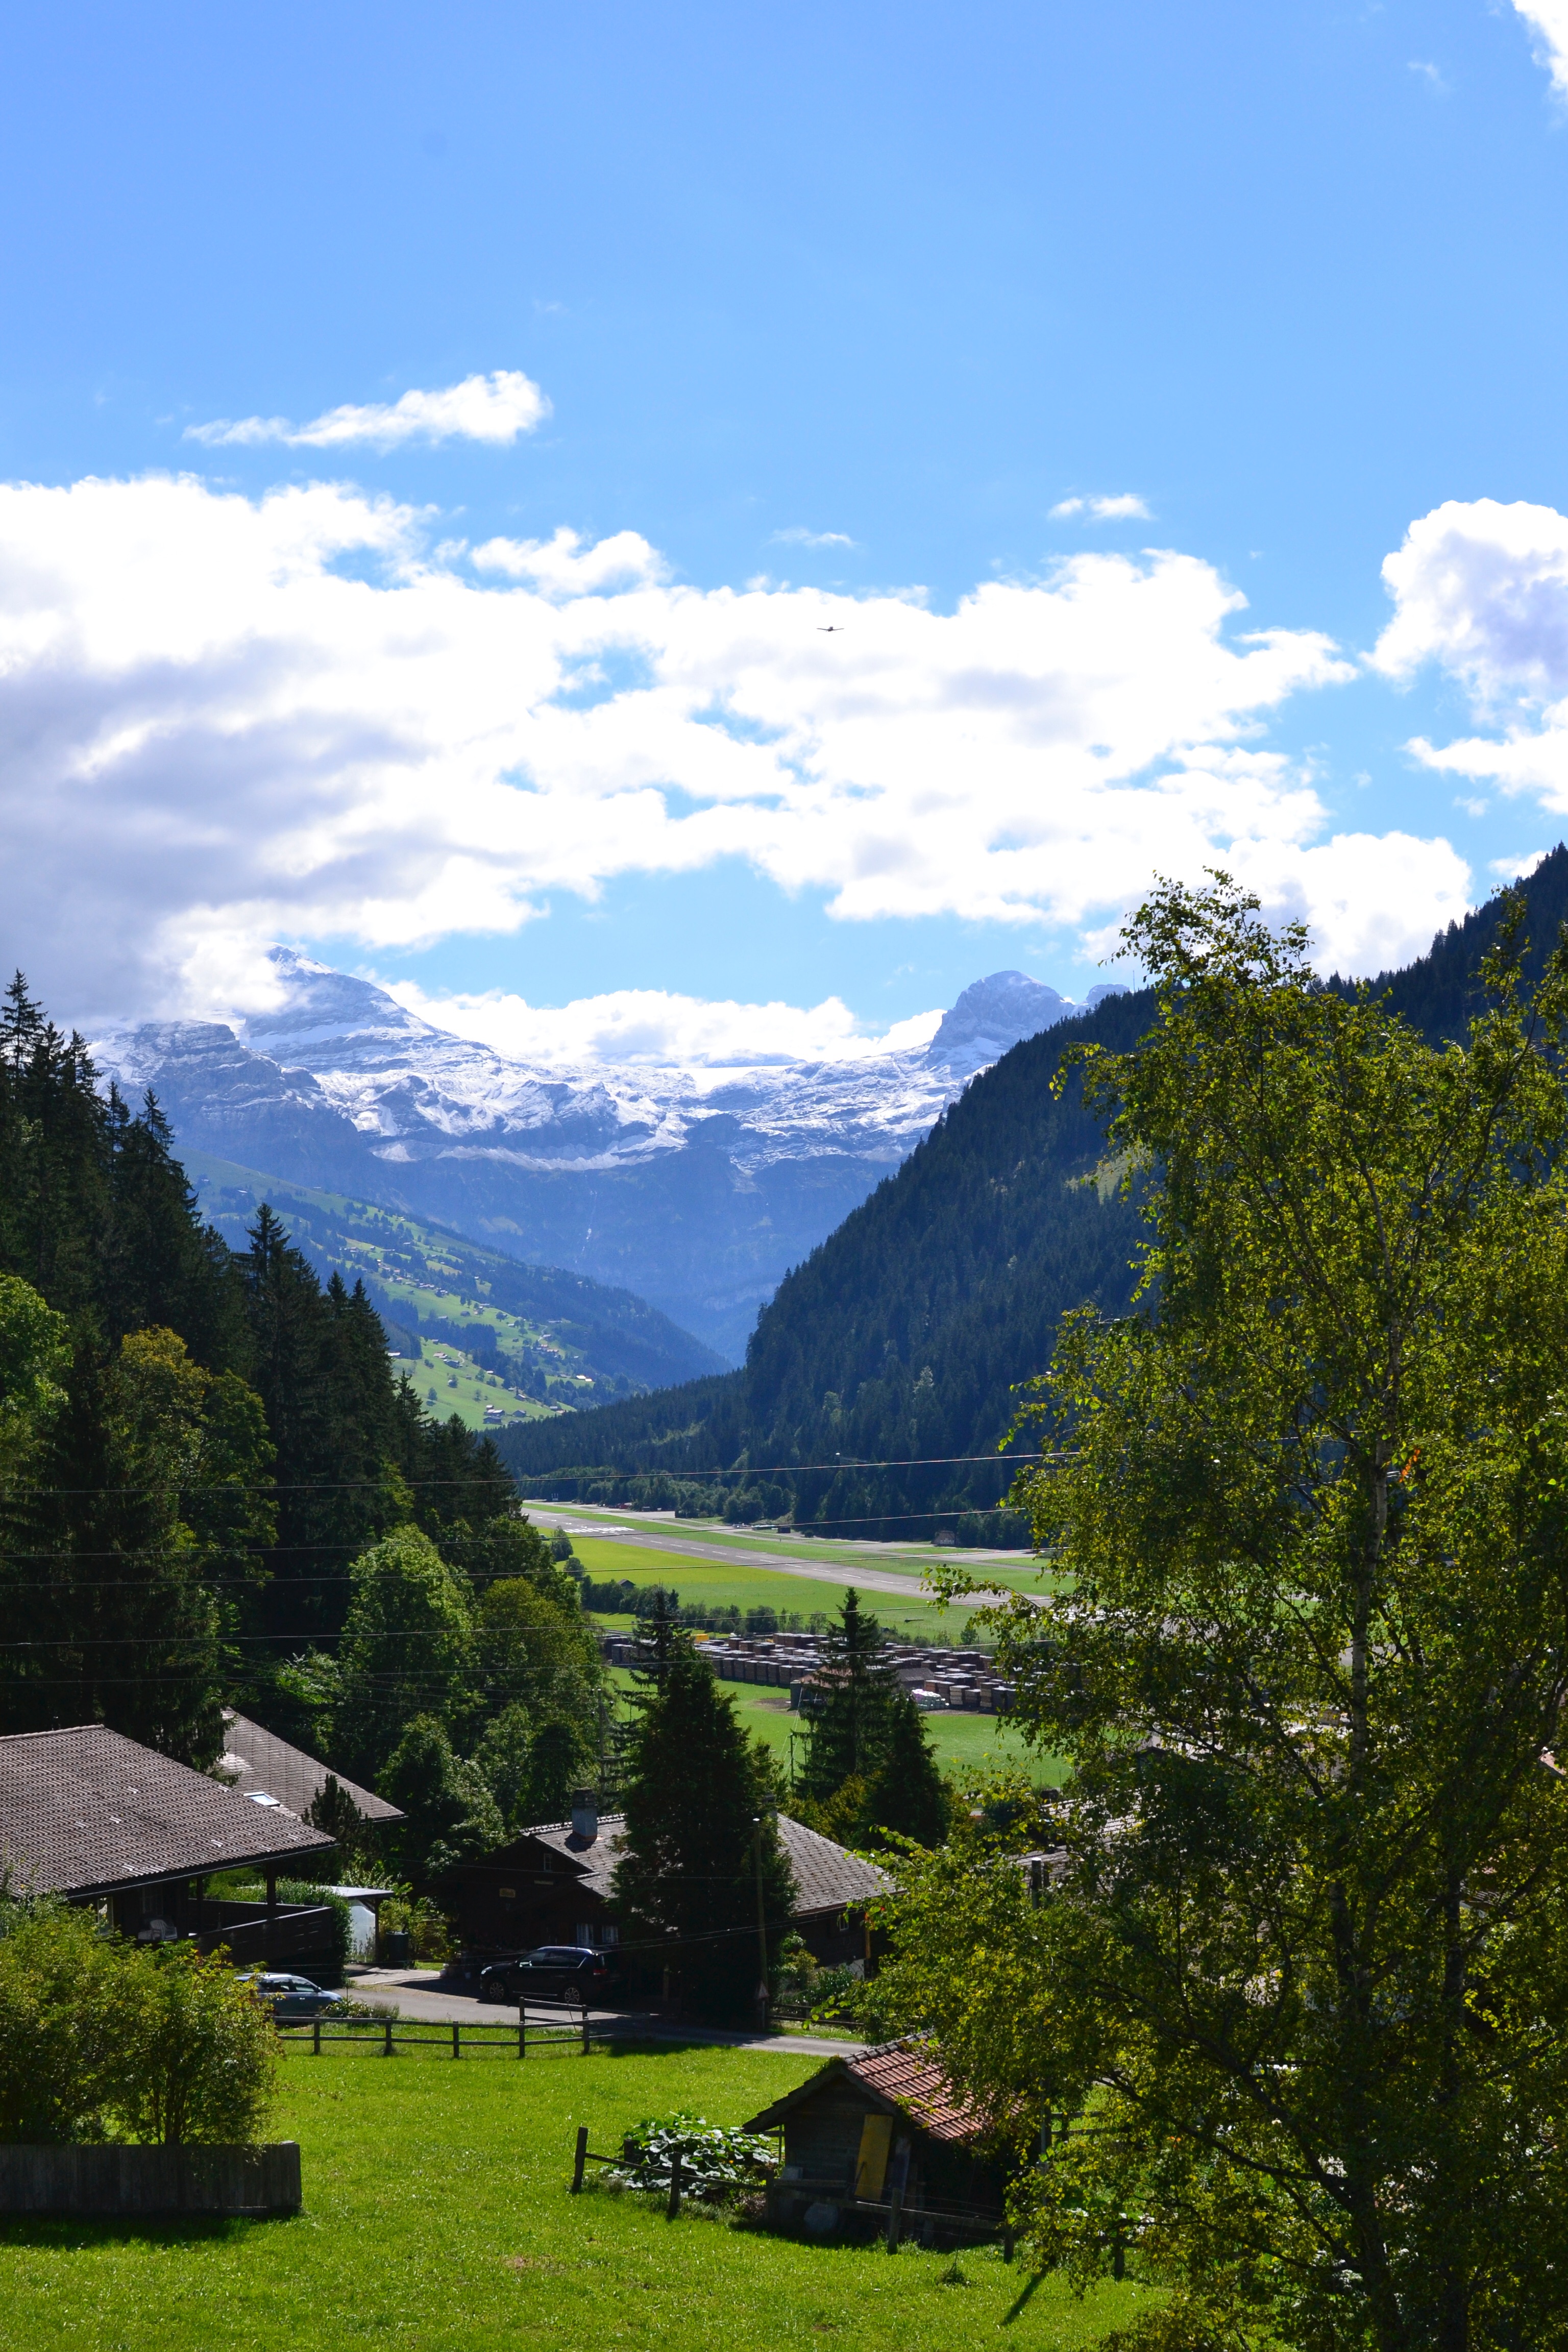
landscape, nature, wilderness, walking, mountain, meadow, hill, lake, valley, mountain range, fjord, highland, alps, plateau, landform, mountain pass, geographical feature, mountainous landforms